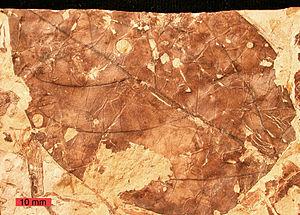
La défense des plantes contre les herbivores ou résistance des plantes-hôtes comprend une série d'adaptations qui ont évolué chez les plantes pour améliorer leur survie et leur reproduction en réduisant l'impact des herbivores.